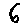
Label: 6